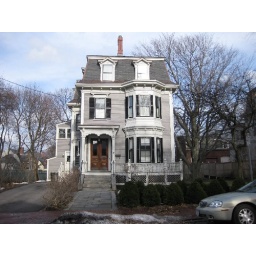
Victorian house with a mansard roof in the Avon Hill neighborhood of Cambridge Massachusetts.